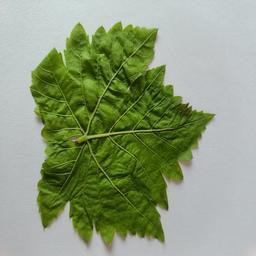
Label: Healthy Leaves